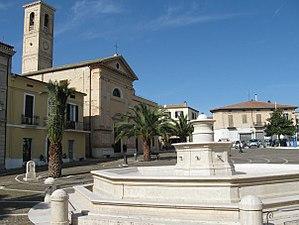
Nereto est une commune italienne d'environ 5 400 habitants, située dans la province de Teramo, dans la région Abruzzes, en Italie méridionale.